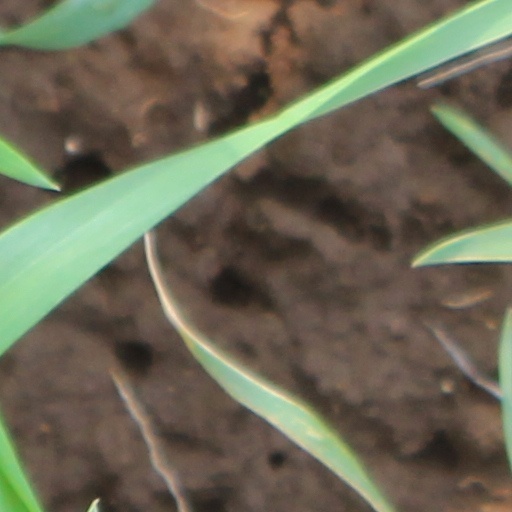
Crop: wheat